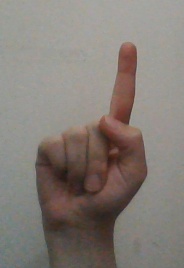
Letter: bb